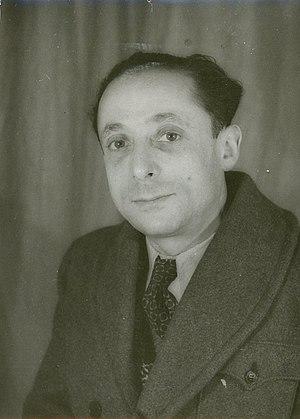
Daniel Mayer, vers 1939.
Le deuxième gouvernement Paul Ramadier est le gouvernement de la France du 21 octobre au 19 novembre 1947, et le deuxième de la présidence de Vincent Auriol.
Daniel Mayer, né le 29 avril 1909 à Paris et mort le 29 décembre 1996 à Orsay, est un homme politique et résistant français, président du Conseil constitutionnel entre 1983 et 1986.
La résistance intérieure française, appelée en France la Résistance, englobe l'ensemble des mouvements et réseaux clandestins qui durant la Seconde Guerre mondiale ont poursuivi la lutte contre l'Axe et ses relais collaborationnistes sur le territoire français depuis l'armistice du 22 juin 1940 jusqu’à la Libération en 1944.
Le Parti socialiste est un parti politique français historiquement classé à gauche et plus récemment au centre gauche sur l’échiquier politique.